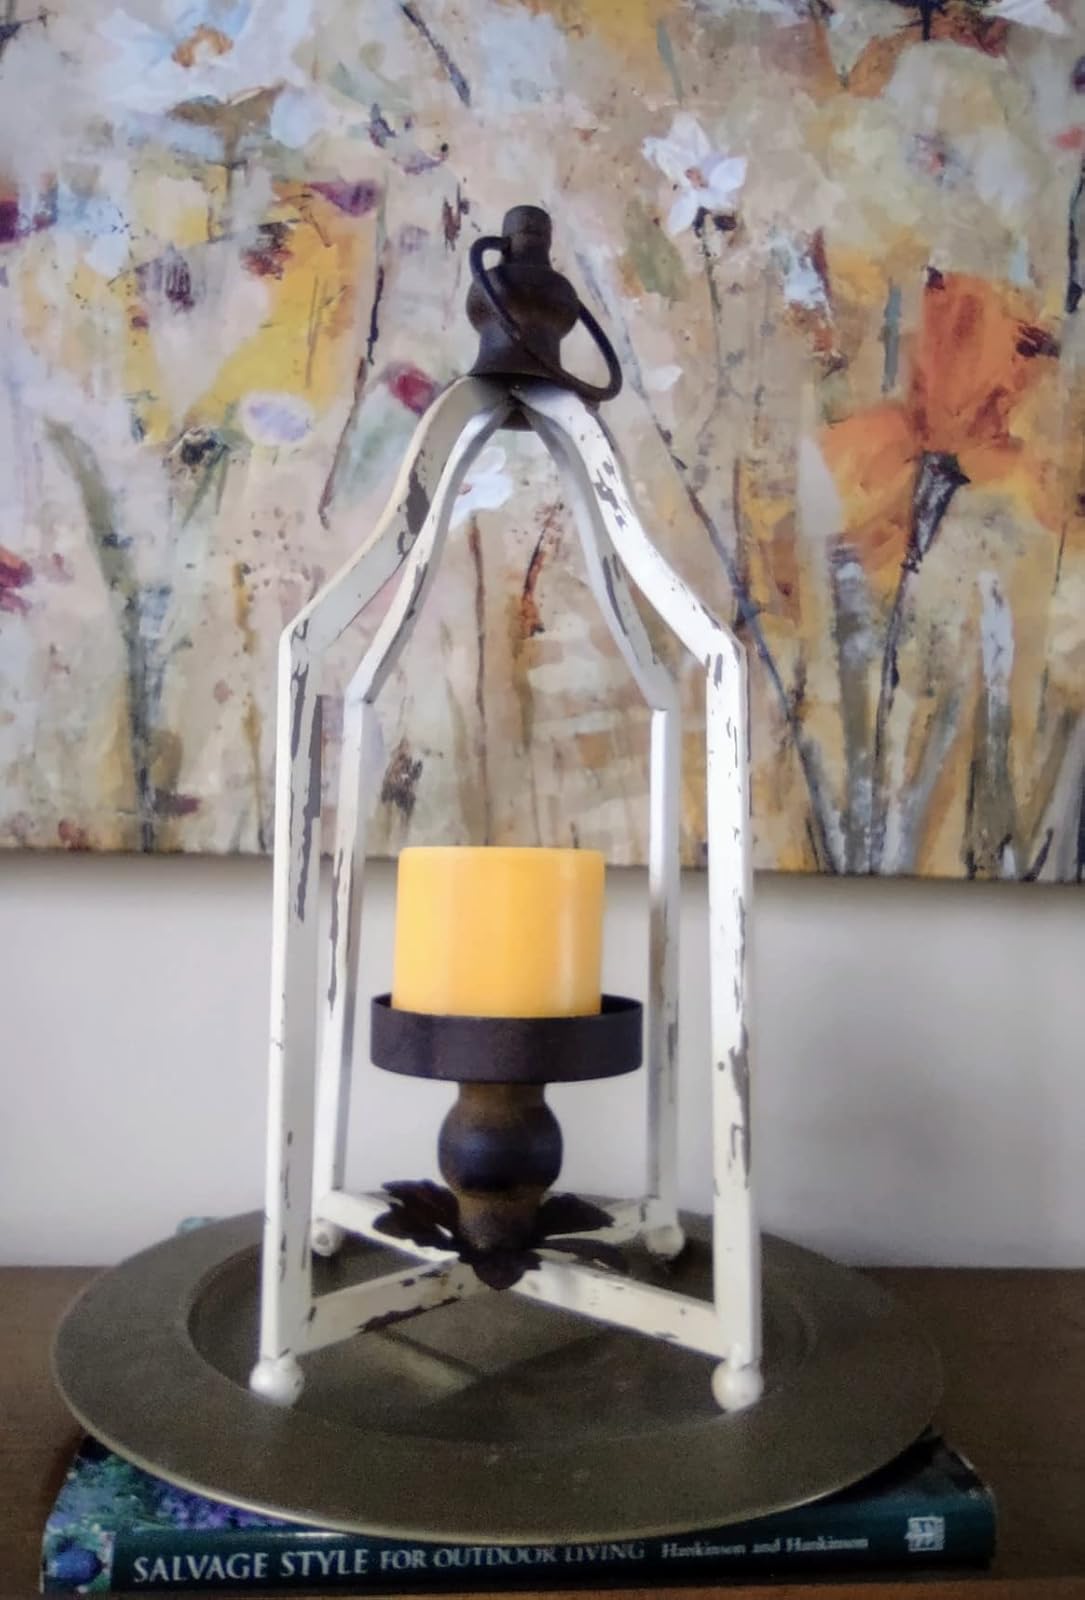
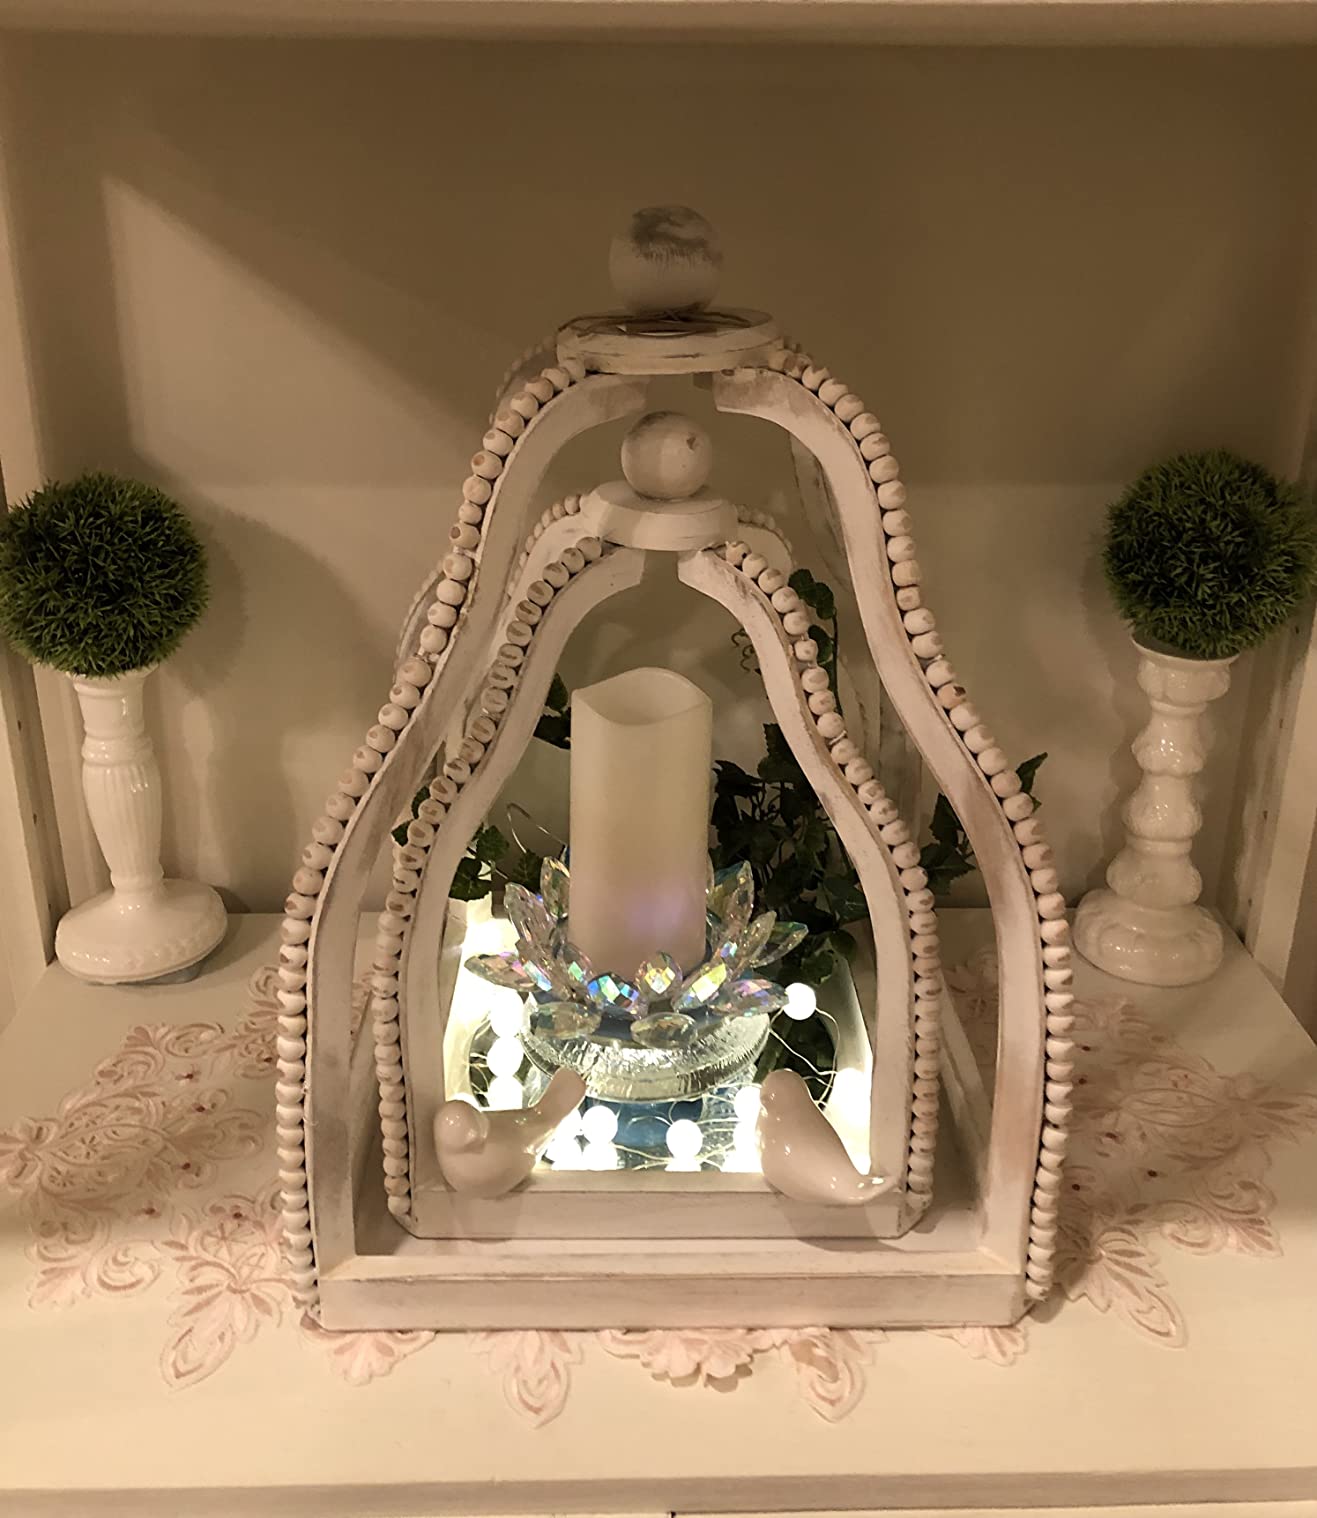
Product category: lantern
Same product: no